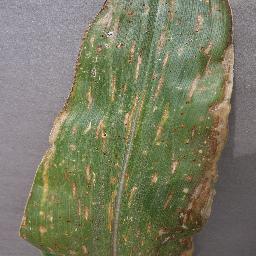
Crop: corn
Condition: (maize)_cercospora_spot_gray_spot